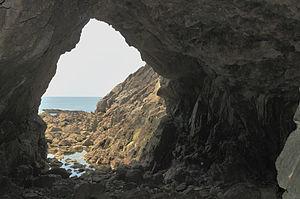
Grotte des Korrigans, Le Pouliguen, Loire-Atlantique, France L'ouverture sur l'océan Atlantique (vers le sud), vue de l'intérieur
La grotte des Korrigans est une grotte française de la côte sauvage de la presqu'île guérandaise située en bordure de l'océan Atlantique dans la commune du Pouliguen, en Loire-Atlantique, région Pays de la Loire.